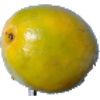
Label: Maracuja 1